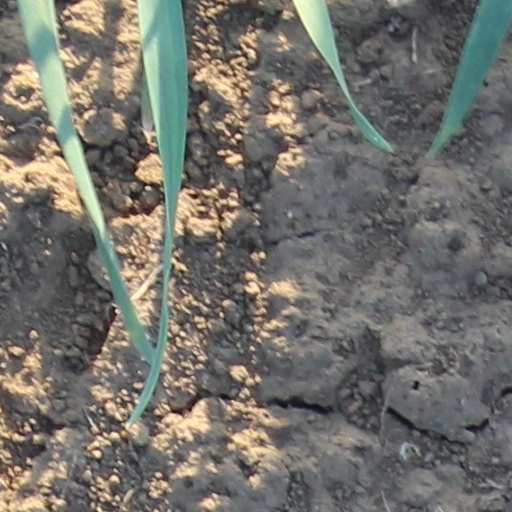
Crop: wheat